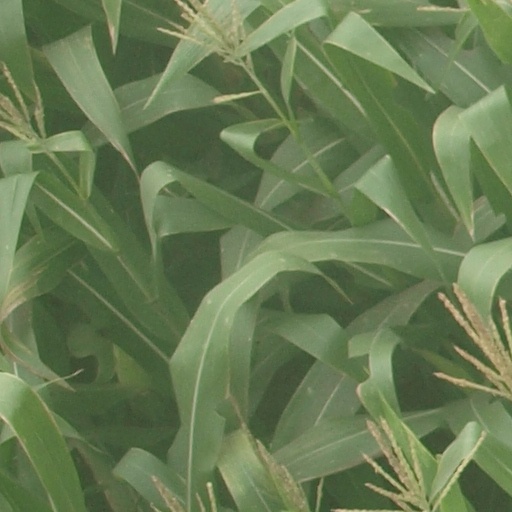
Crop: maize; corn